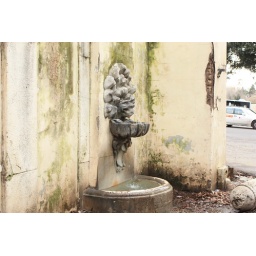
All fountains in Rome supply fresh mountain water, you can refill your water bottles!!!